Zamalek stadium disaster

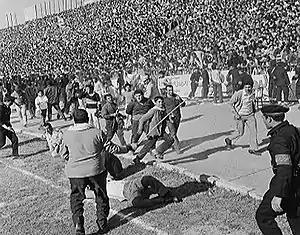

A crowd crush occurred on 17 February 1974 when fans were crushed before the kick-off of a football friendly match at the Zamalek Stadium in Cairo between Zamalek of Egypt and Dukla Prague of Czechoslovakia.